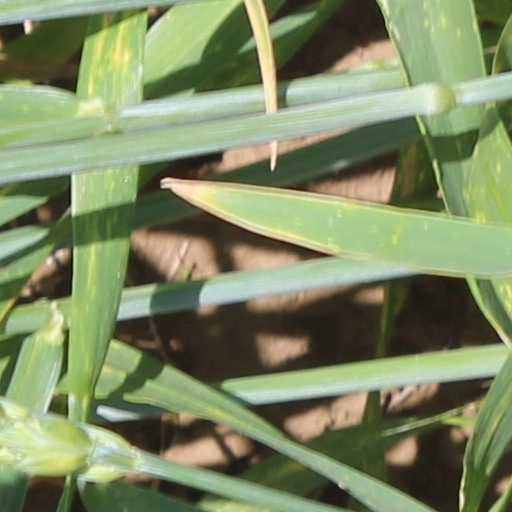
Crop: wheat